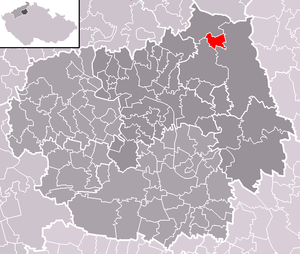
Levín est une commune du district de Litoměřice, dans la région d'Ústí nad Labem, en République tchèque. Sa population s'élevait à 123 habitants en 2018.